Indian locomotive class WDG-4G

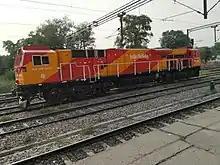
WDG-4G locomotive at Meerut City Junction

In January 2014, Cabinet approval was received for setting up the Diesel Locomotive Factory (DLF) in Marhowra at an approximate cost of respectively.